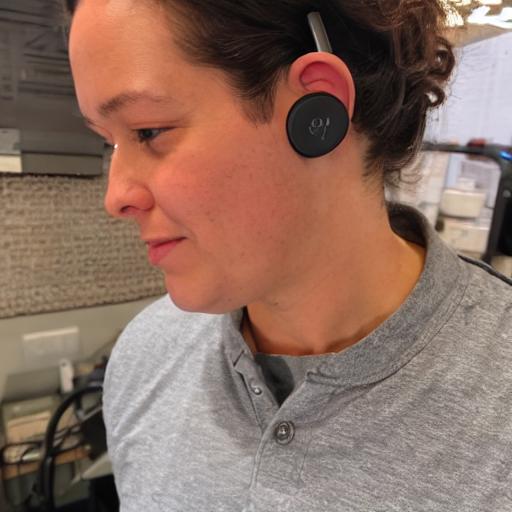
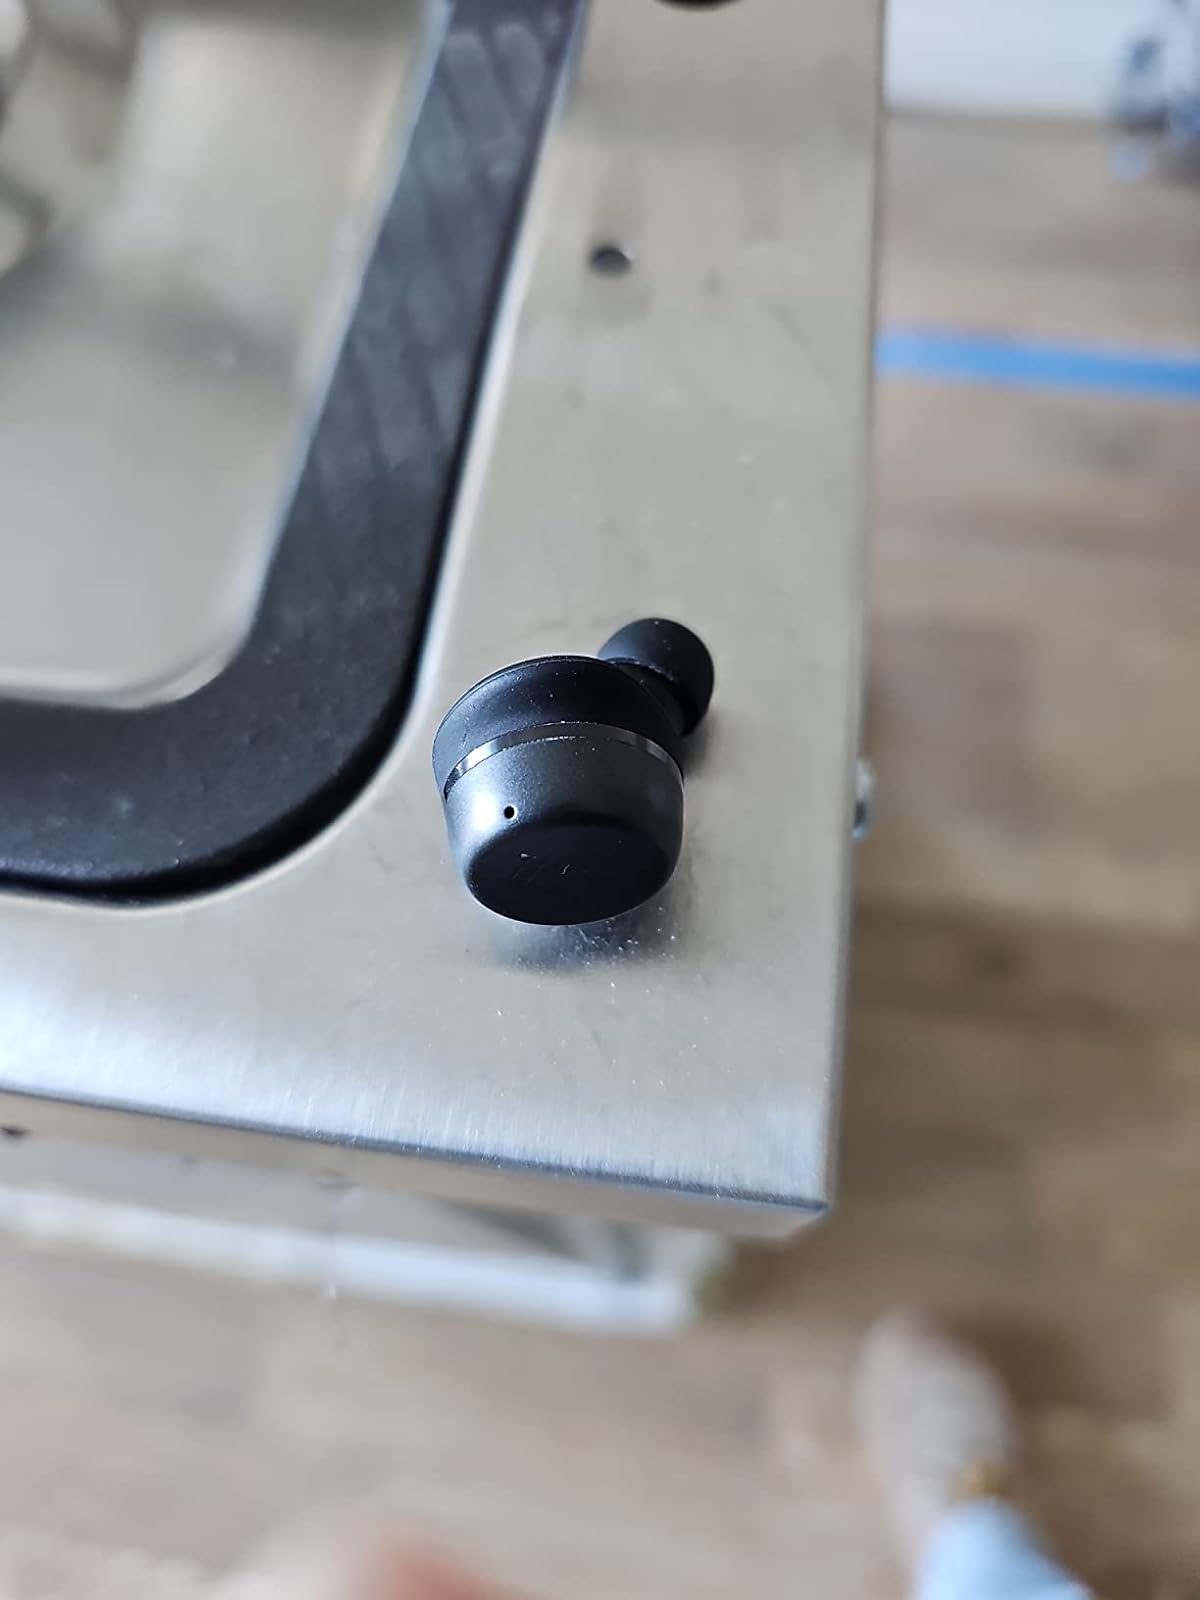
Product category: earbuds
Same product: no